Daihatsu P5

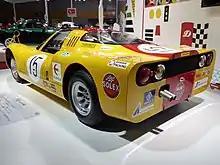
Rear view

The P-5 was an updated version of the P-3, but featured a bigger 1.3-litre straight-four engine, fitted in the rear of the car. The engine had double overhead camshafts and two carburettors, and was capable of producing up to . It was shown at the 14th Tokyo Motor Show in October 1967 as the Daihatsu P-5X.